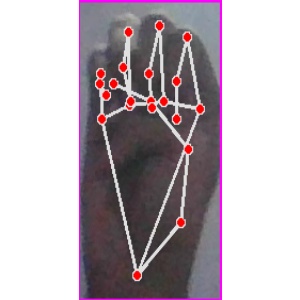
अक्षर: म